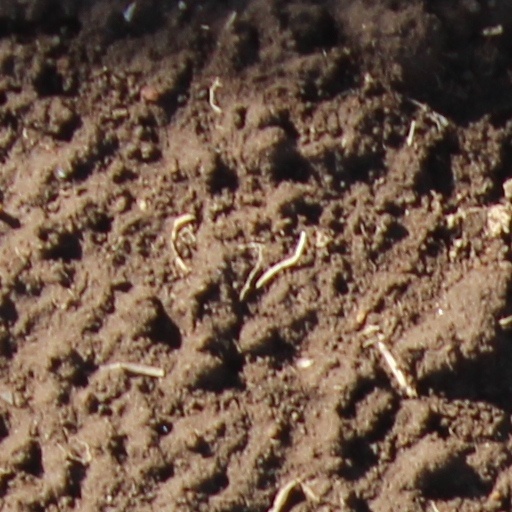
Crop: wheat